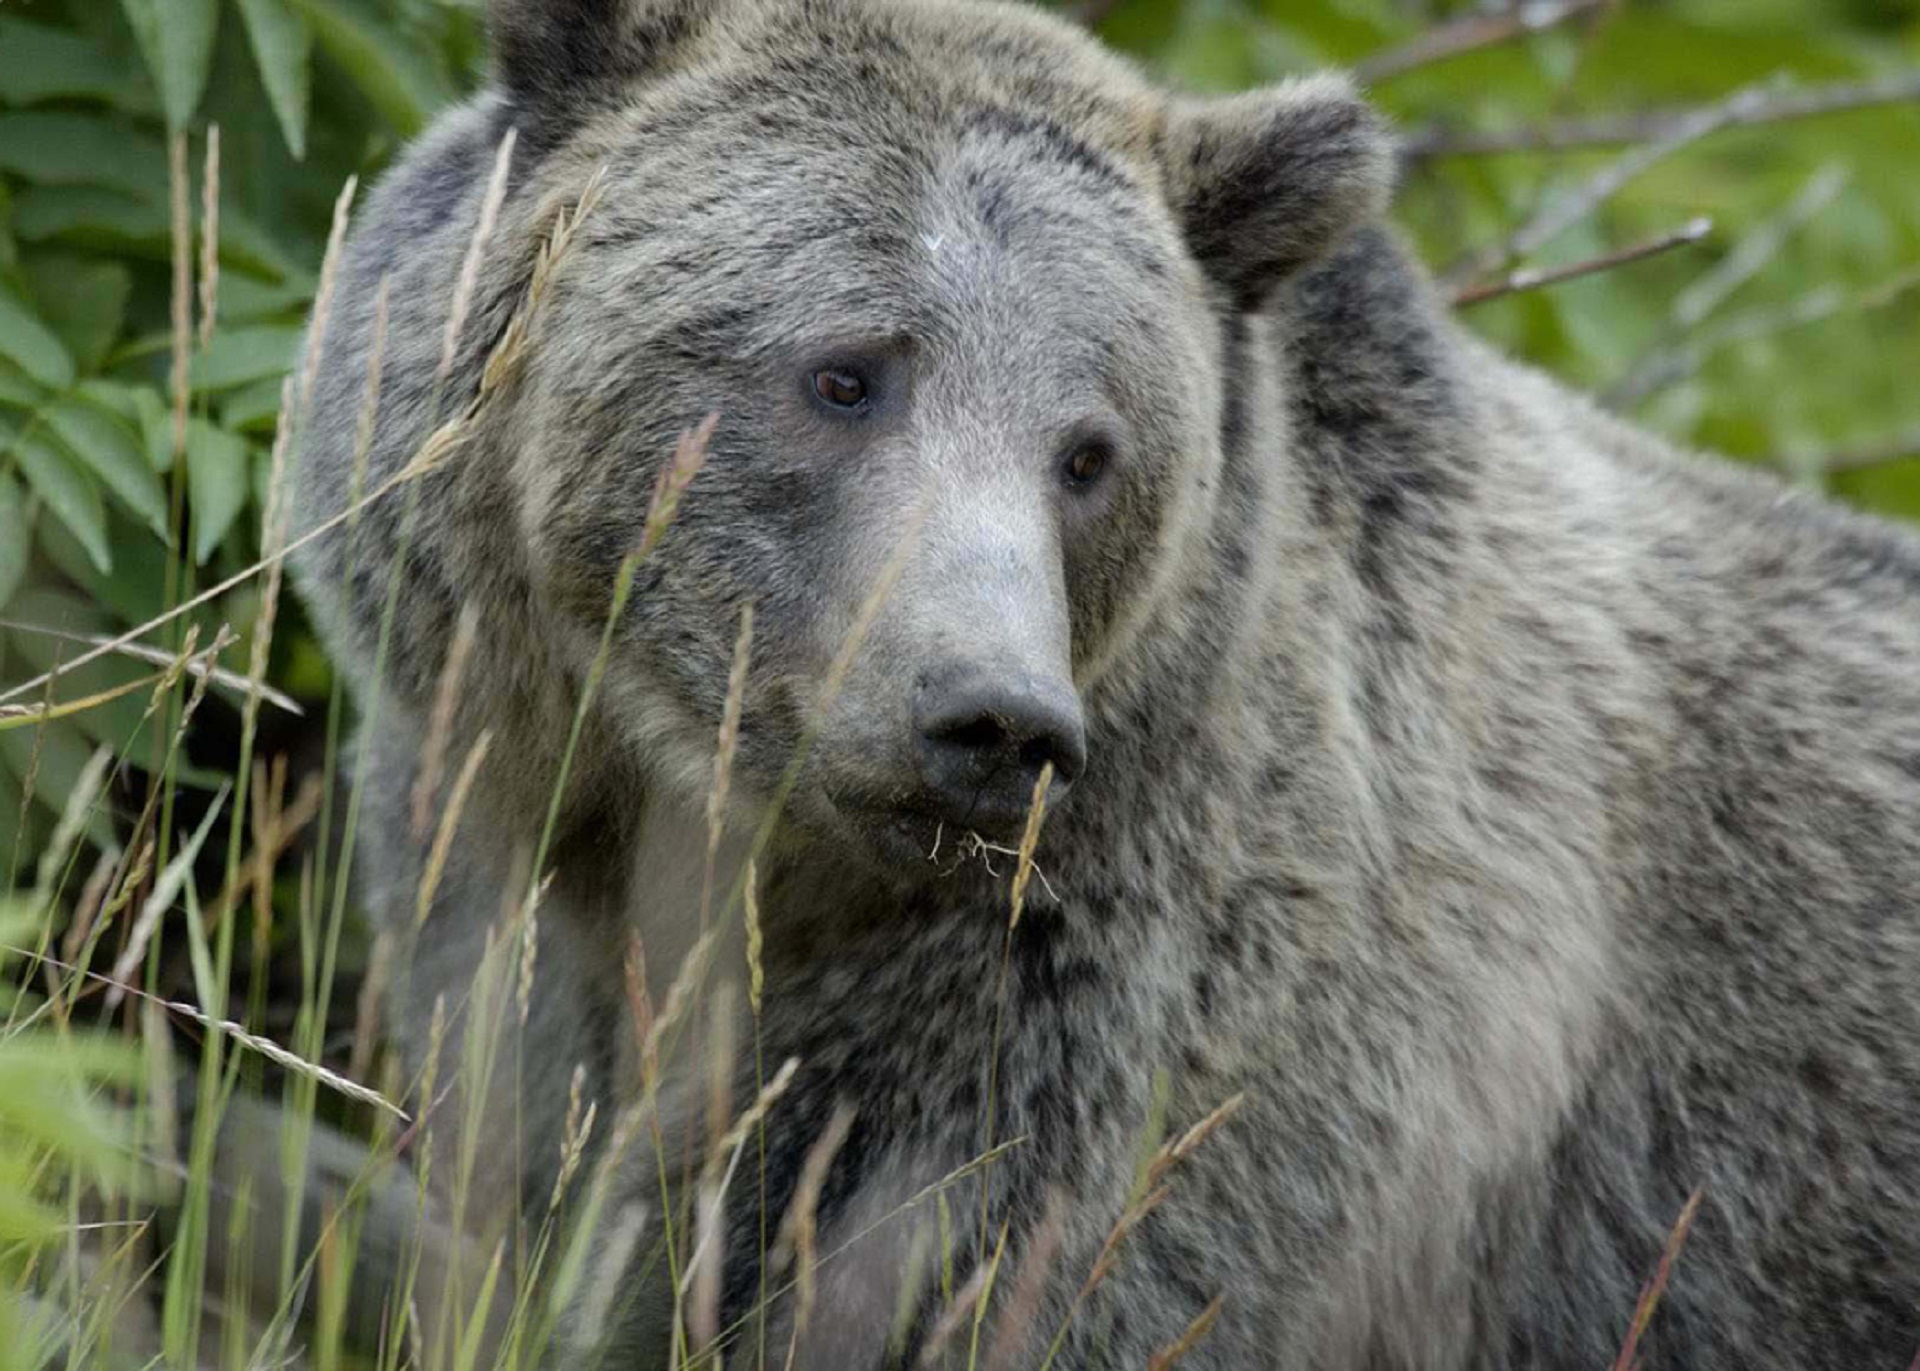
nature, looking, bear, wildlife, grizzly, mammal, wolf, predator, close, fauna, brown bear, outdoors, face, head, vertebrate, large, grizzly bear, dog like mammal, saarloos wolfdog, wolfdog, canis lupus tundrarum, irish wolfhound